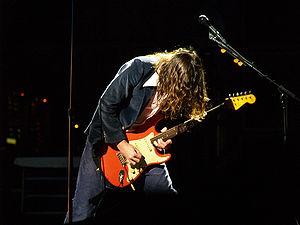
Cet article intitulé 2017 en radio en France est une synthèse de l'actualité du média radio en France pour l'année 2017.